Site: brandenburg
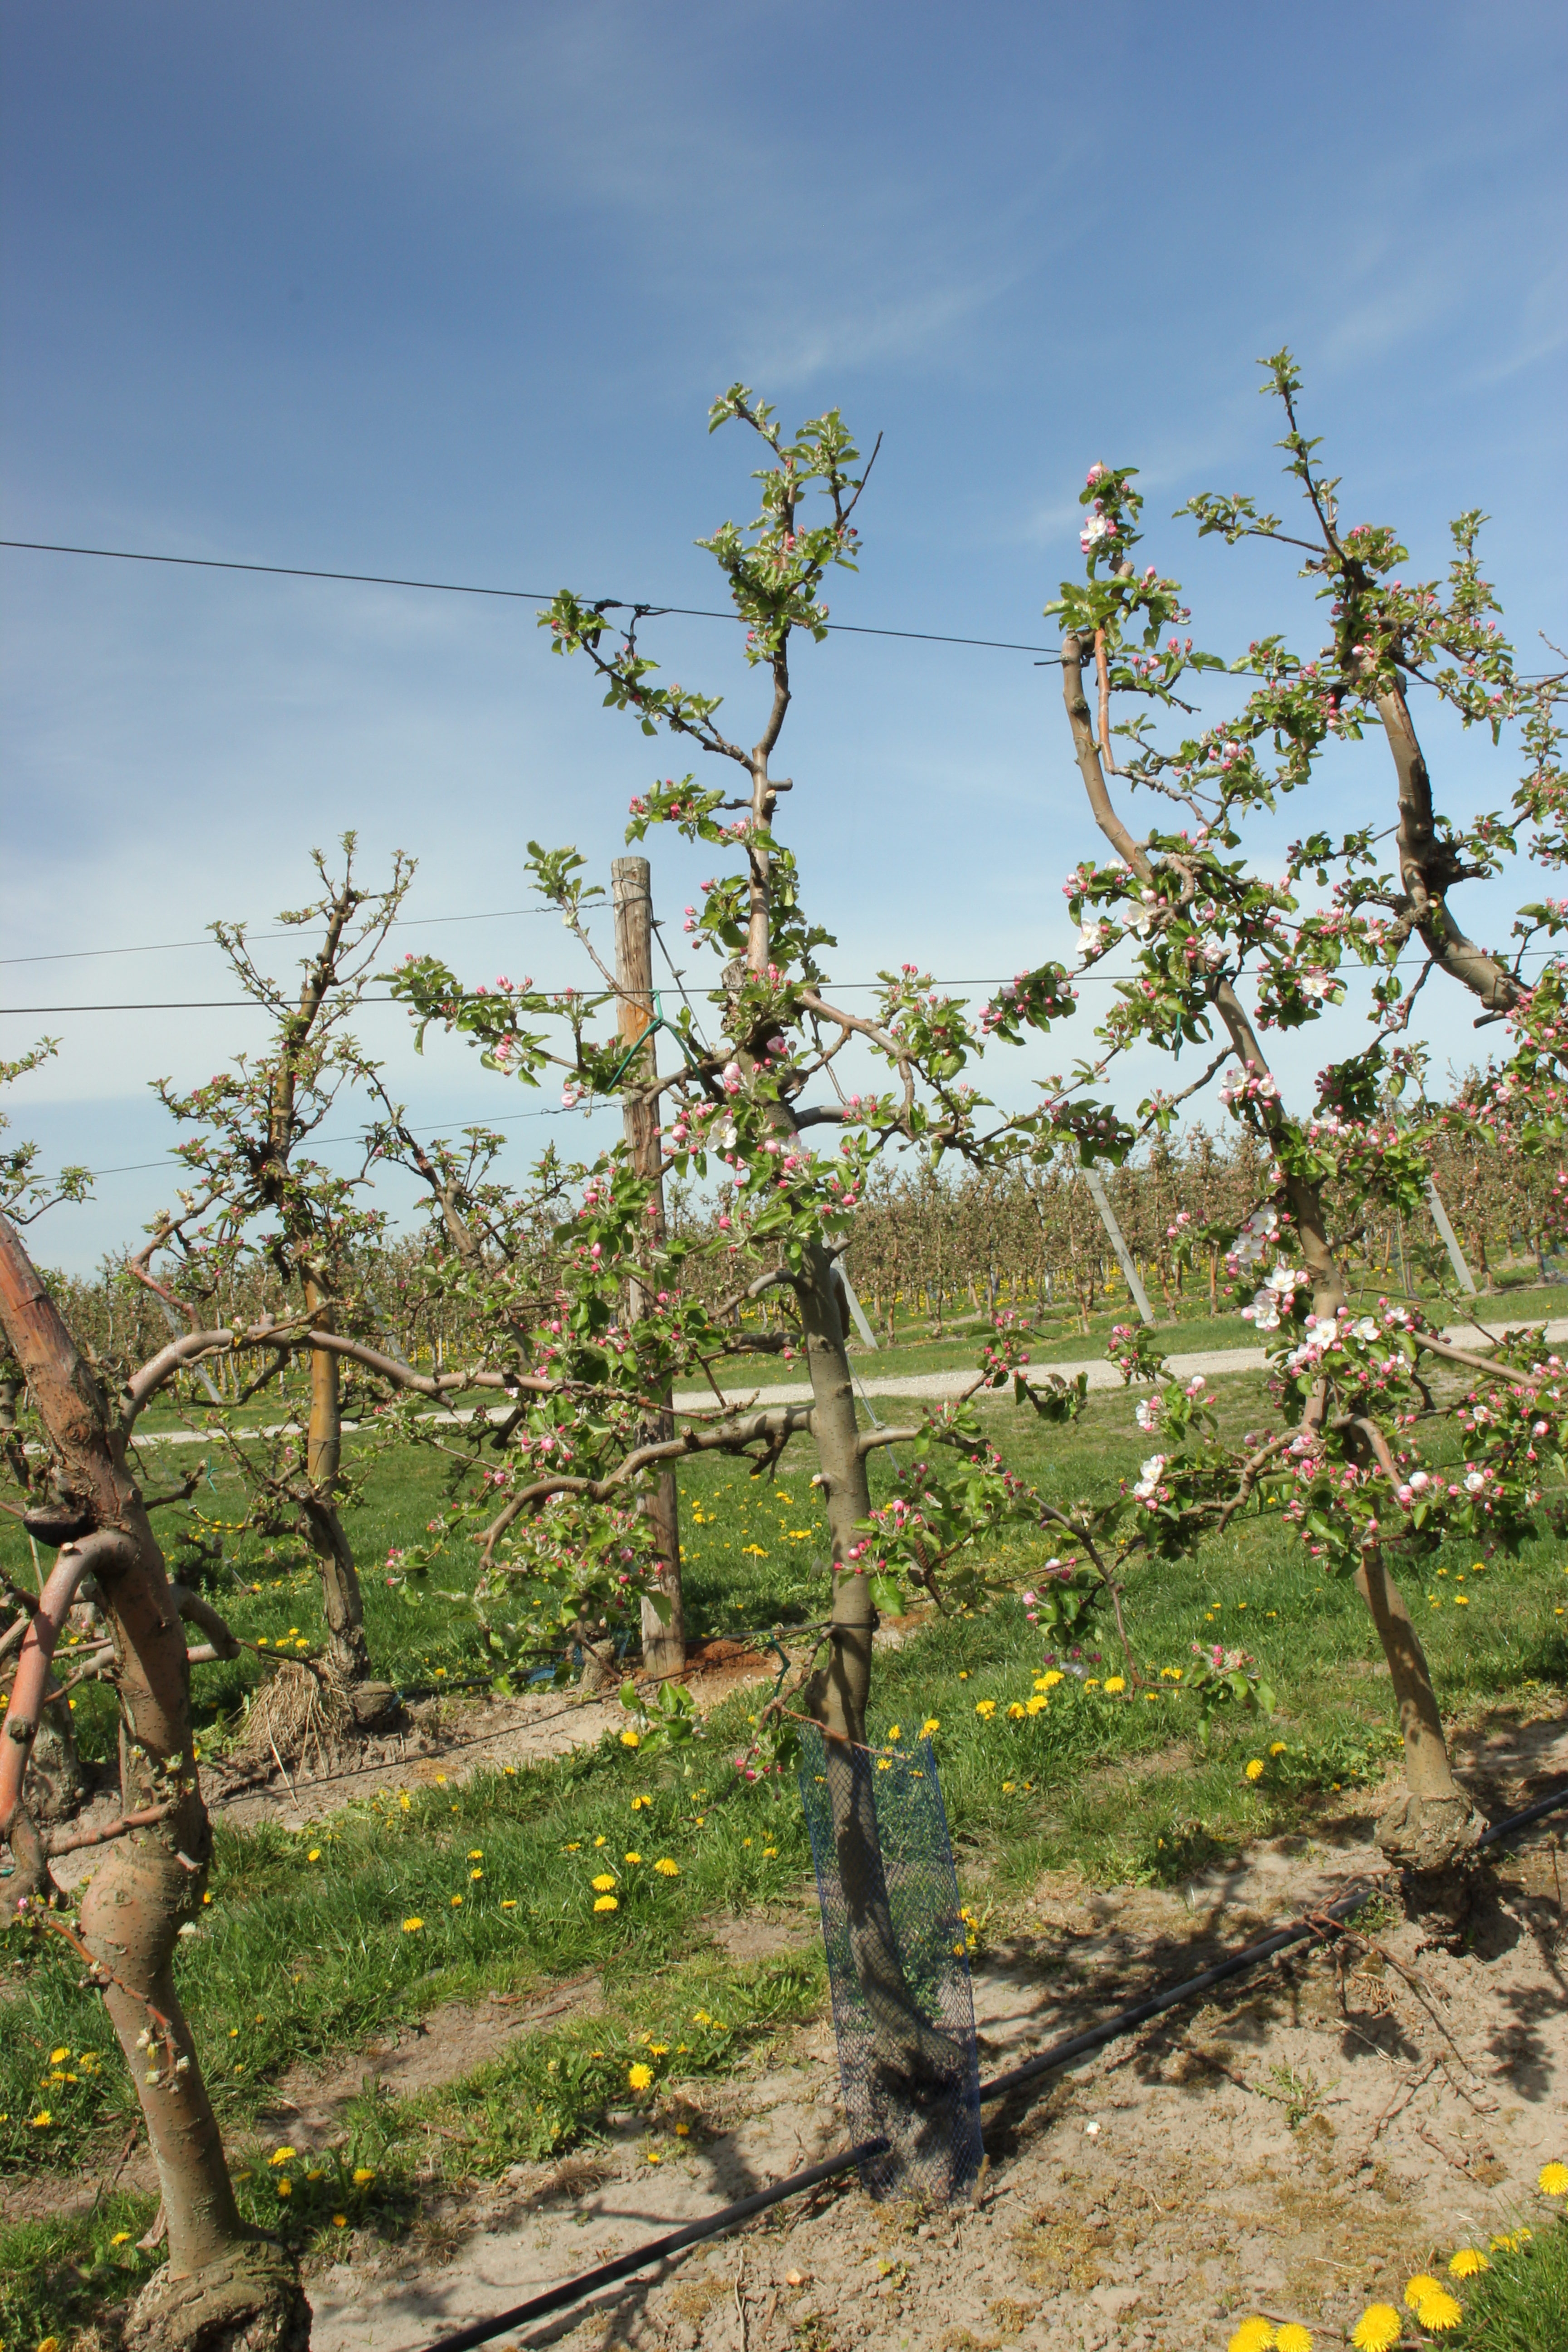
Growth stage (BBCH 57): Inflorescence emergence